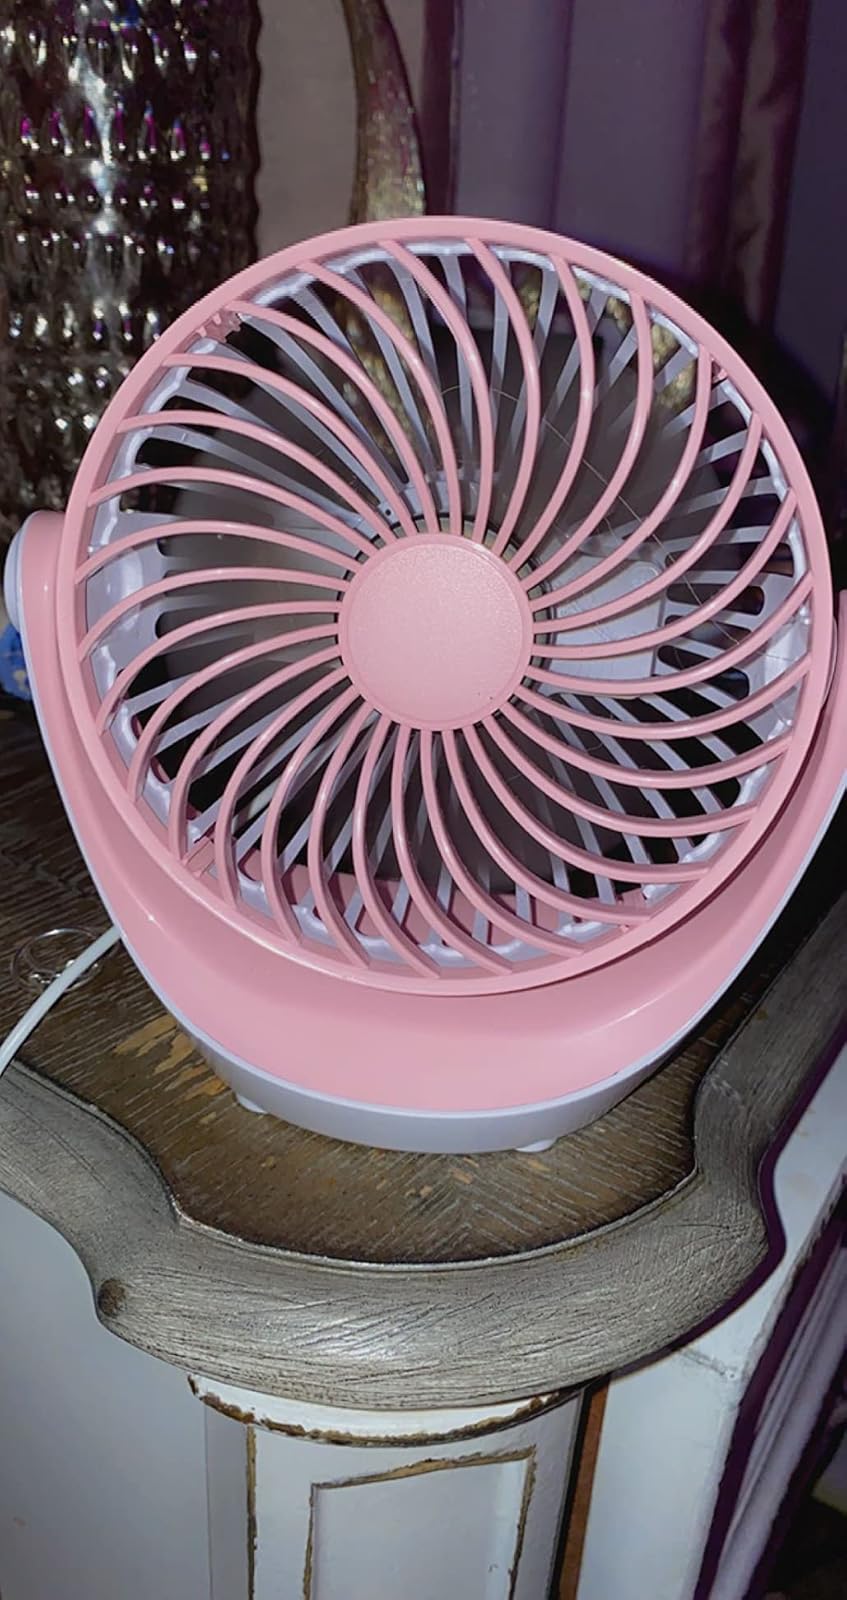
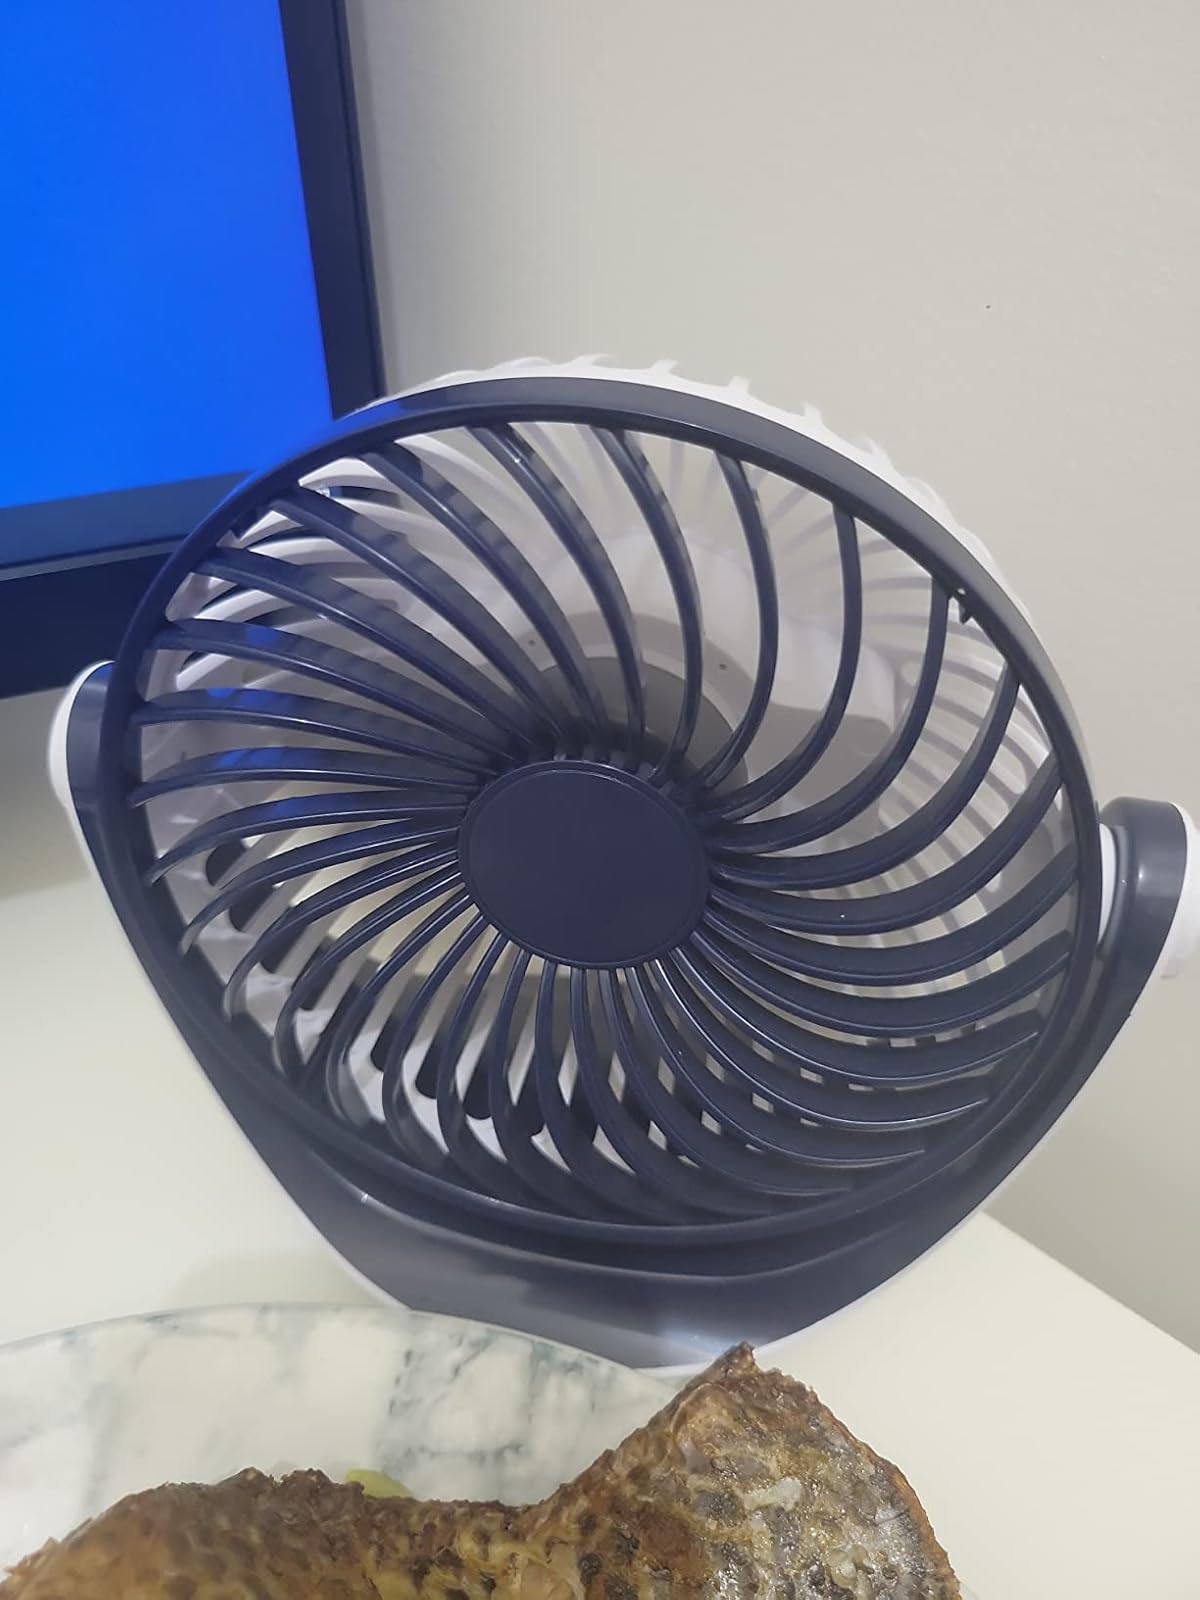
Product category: fan
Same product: no